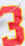
Number: 3